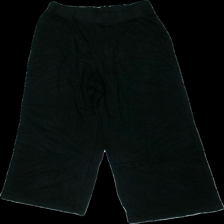
View: front
Type: Trousers
Category: Ladies
Brand: Gina Tricot
Colors: Black
Material: 100% Viscose
Cut: Loose, Cropped
Size: L
Season: All
Price range: 50-100
Recommended usage: Reuse